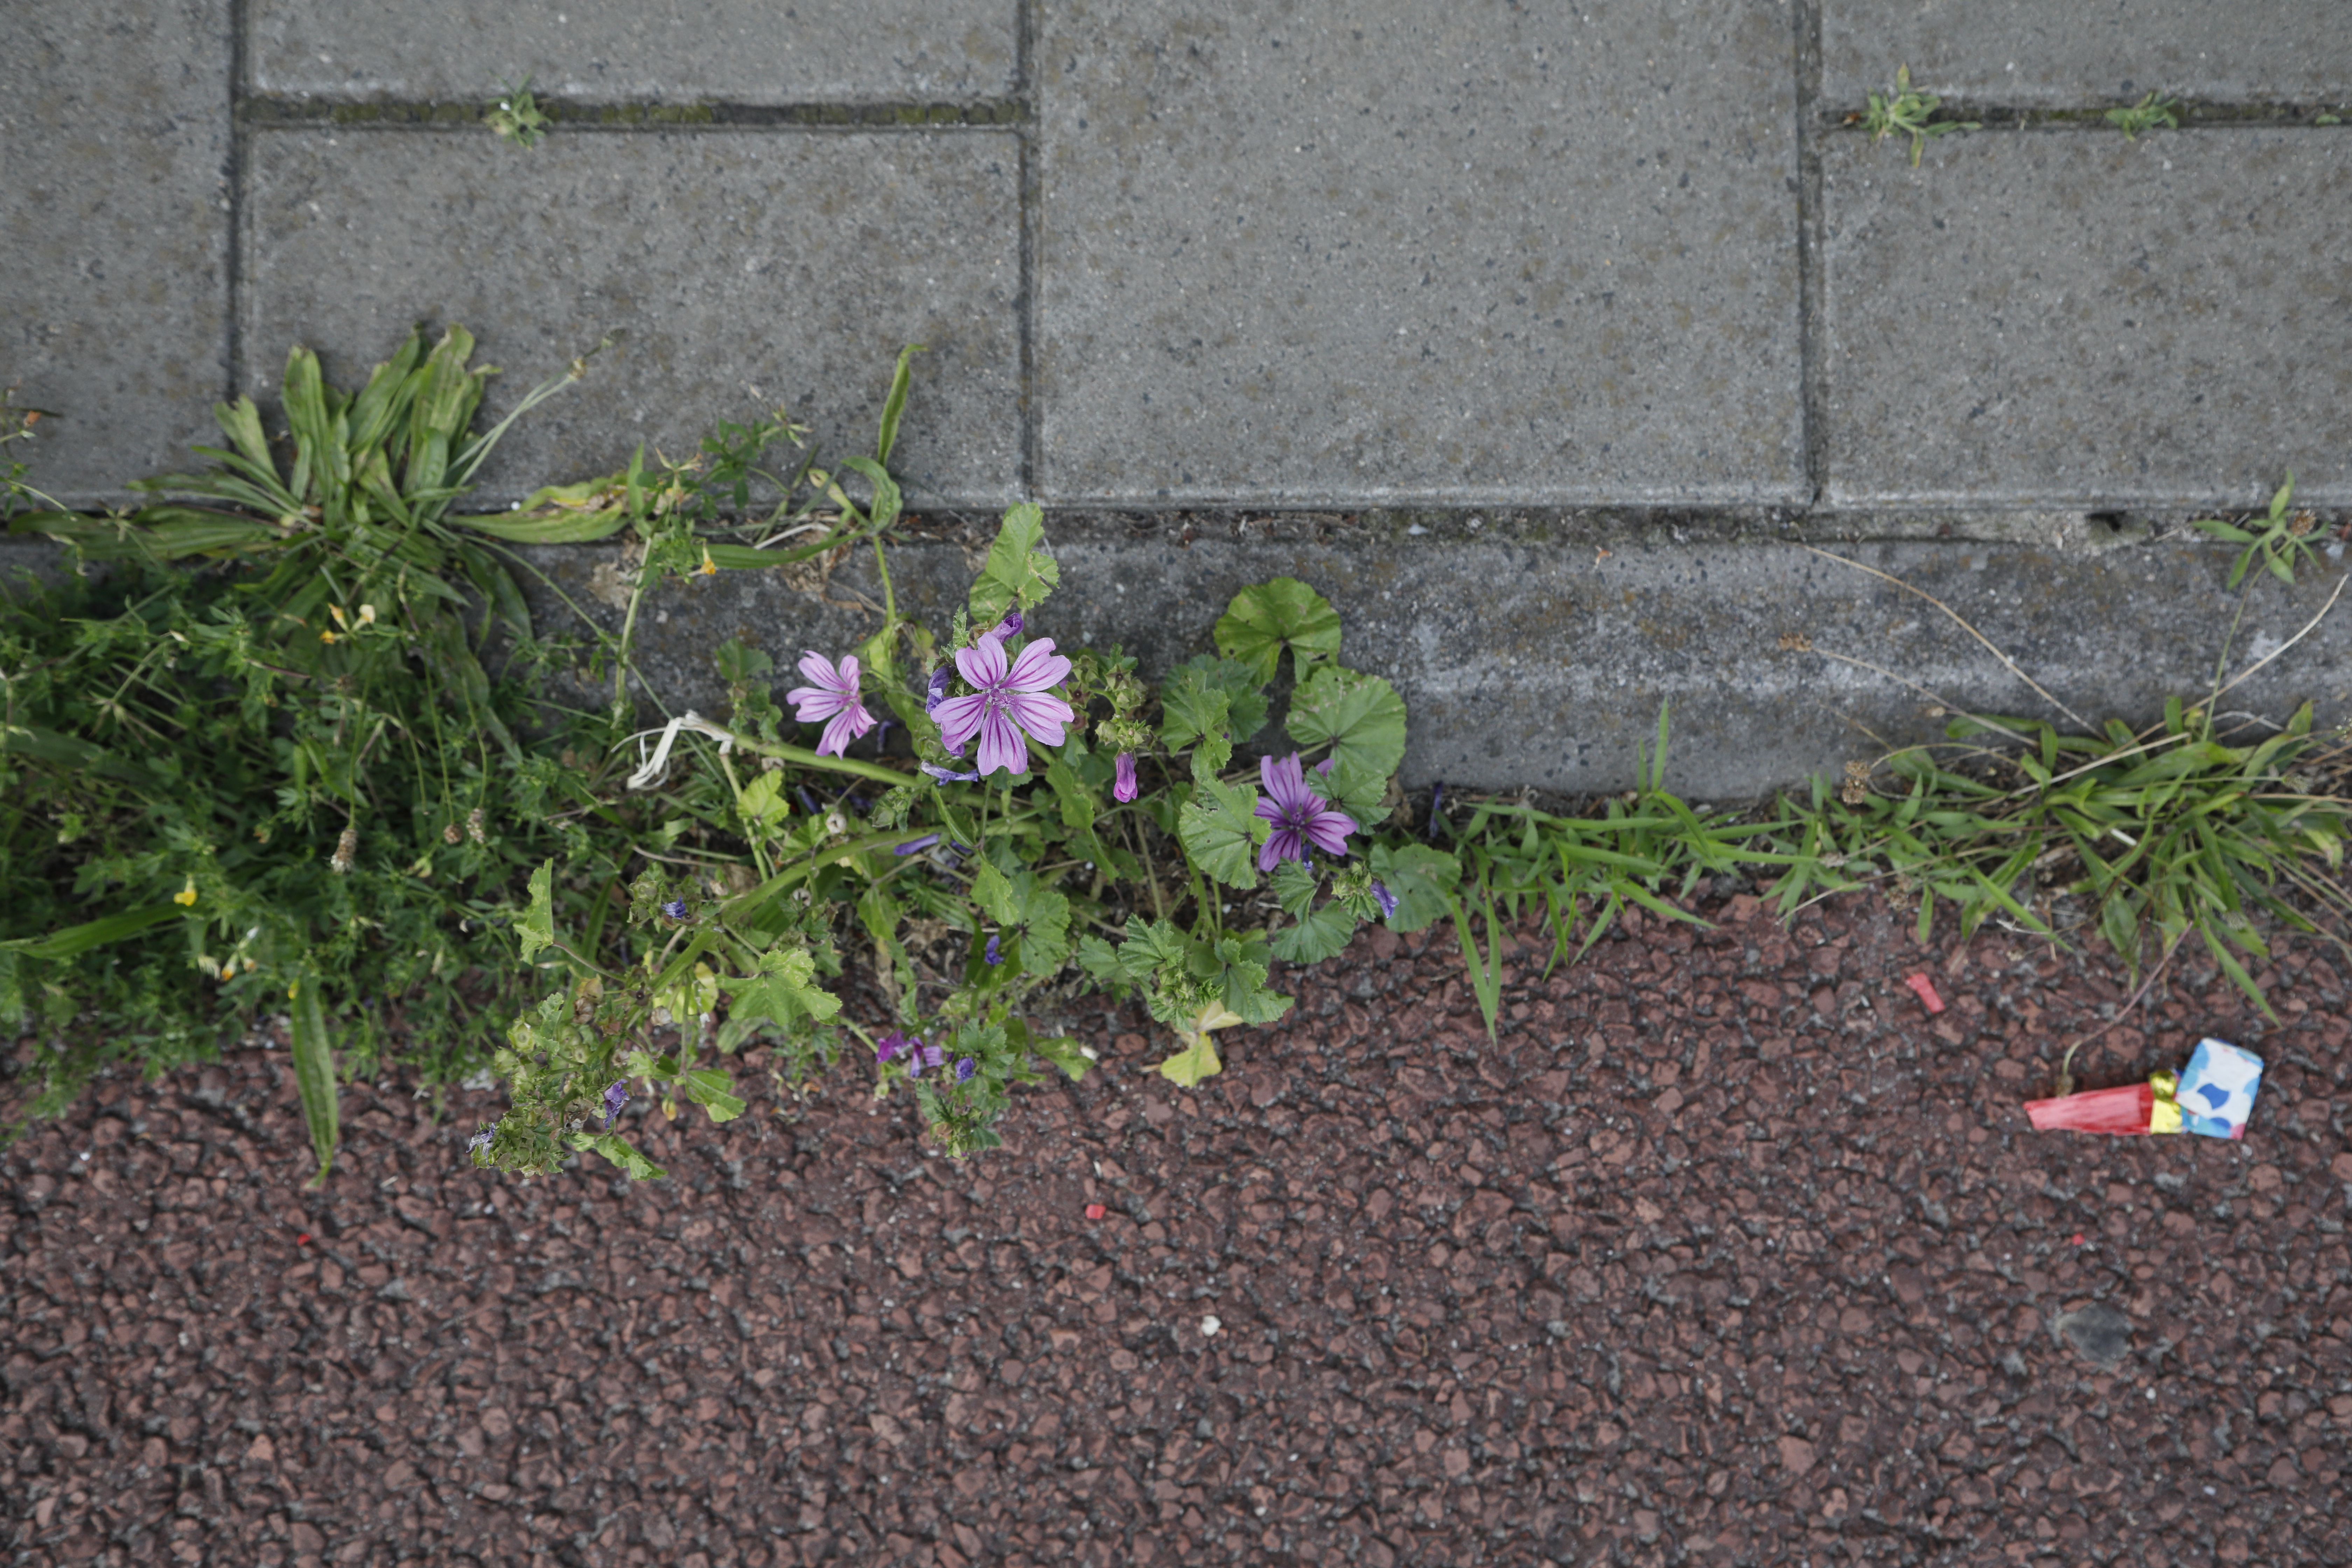
Plant species: Malva sylvestris